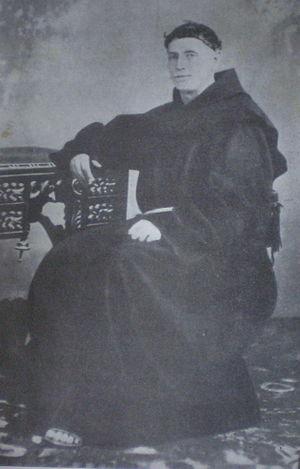
Cette page dresse la liste des personnes béatifiées par le pape François.
Mamerto Esquiú, était un évêque catholique argentin. Professeur, missionnaire, il contribua à l'unification de l'Argentine, et termina sa vie comme évêque de Cordobà.